Latakia Tetraporticus

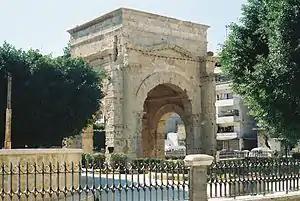
The arch in modern day Latakia, in the center of a public park

The Latakia Tetraporticus, also sometimes referred to as the Triumphal Arch of Septimius Severus is a triumphal arch located in modern-day Latakia, Syria in the south-east region of the city, in the Port Said street. Believed to be built in honour of Roman emperor Septimius Severus, the arch dates to 183 AD and is considered a symbol of the city.